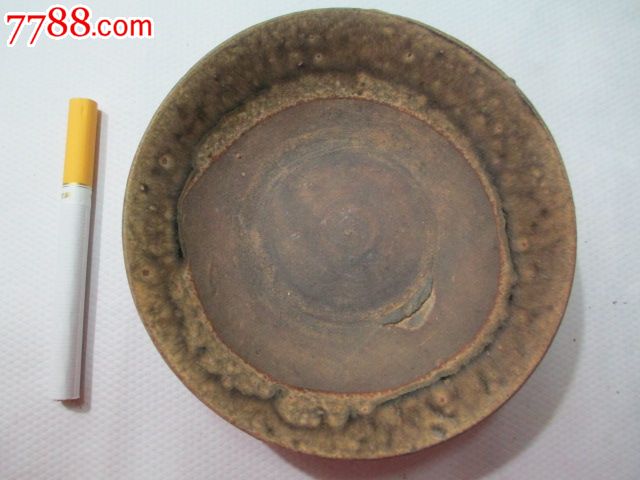
Label: trash